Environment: real
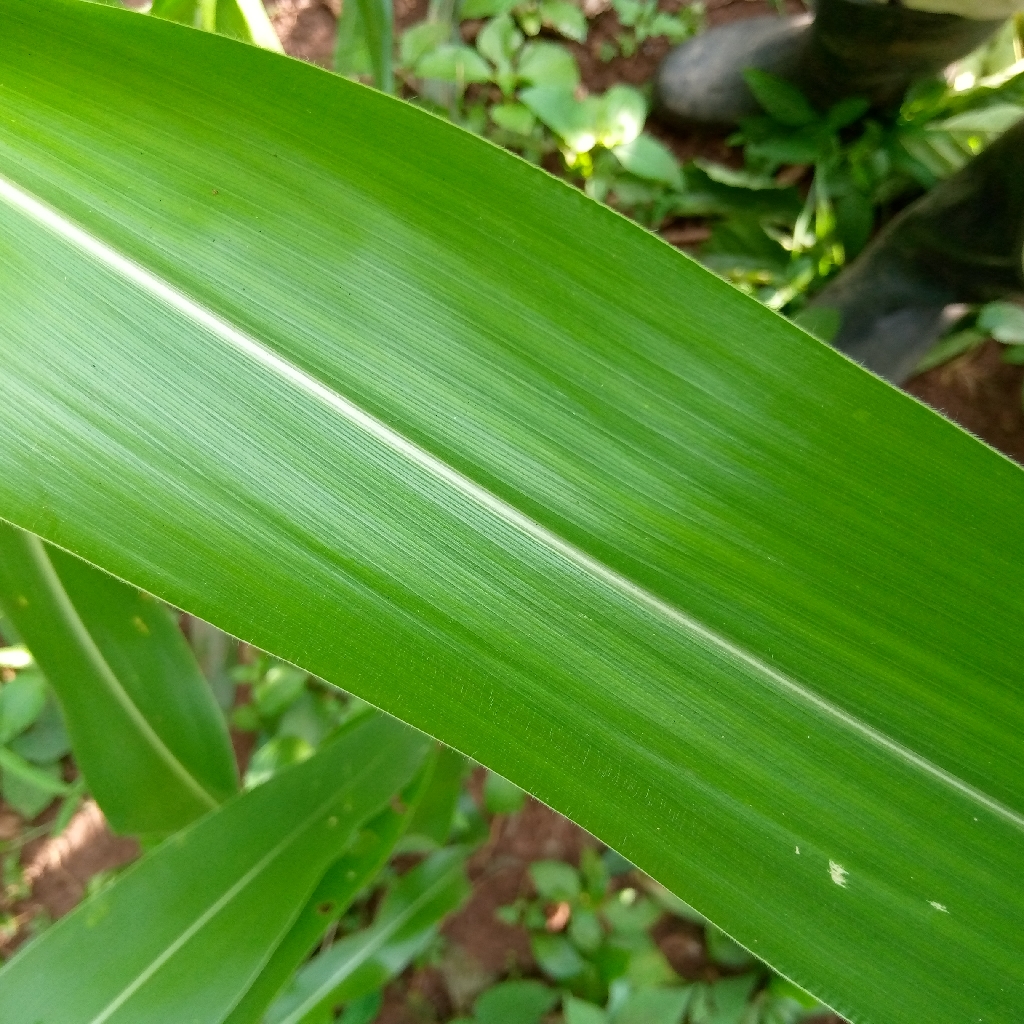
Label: healthy